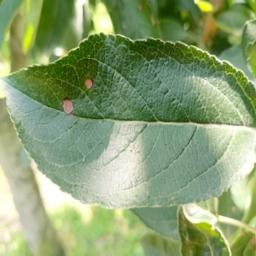
Label: Alternaria